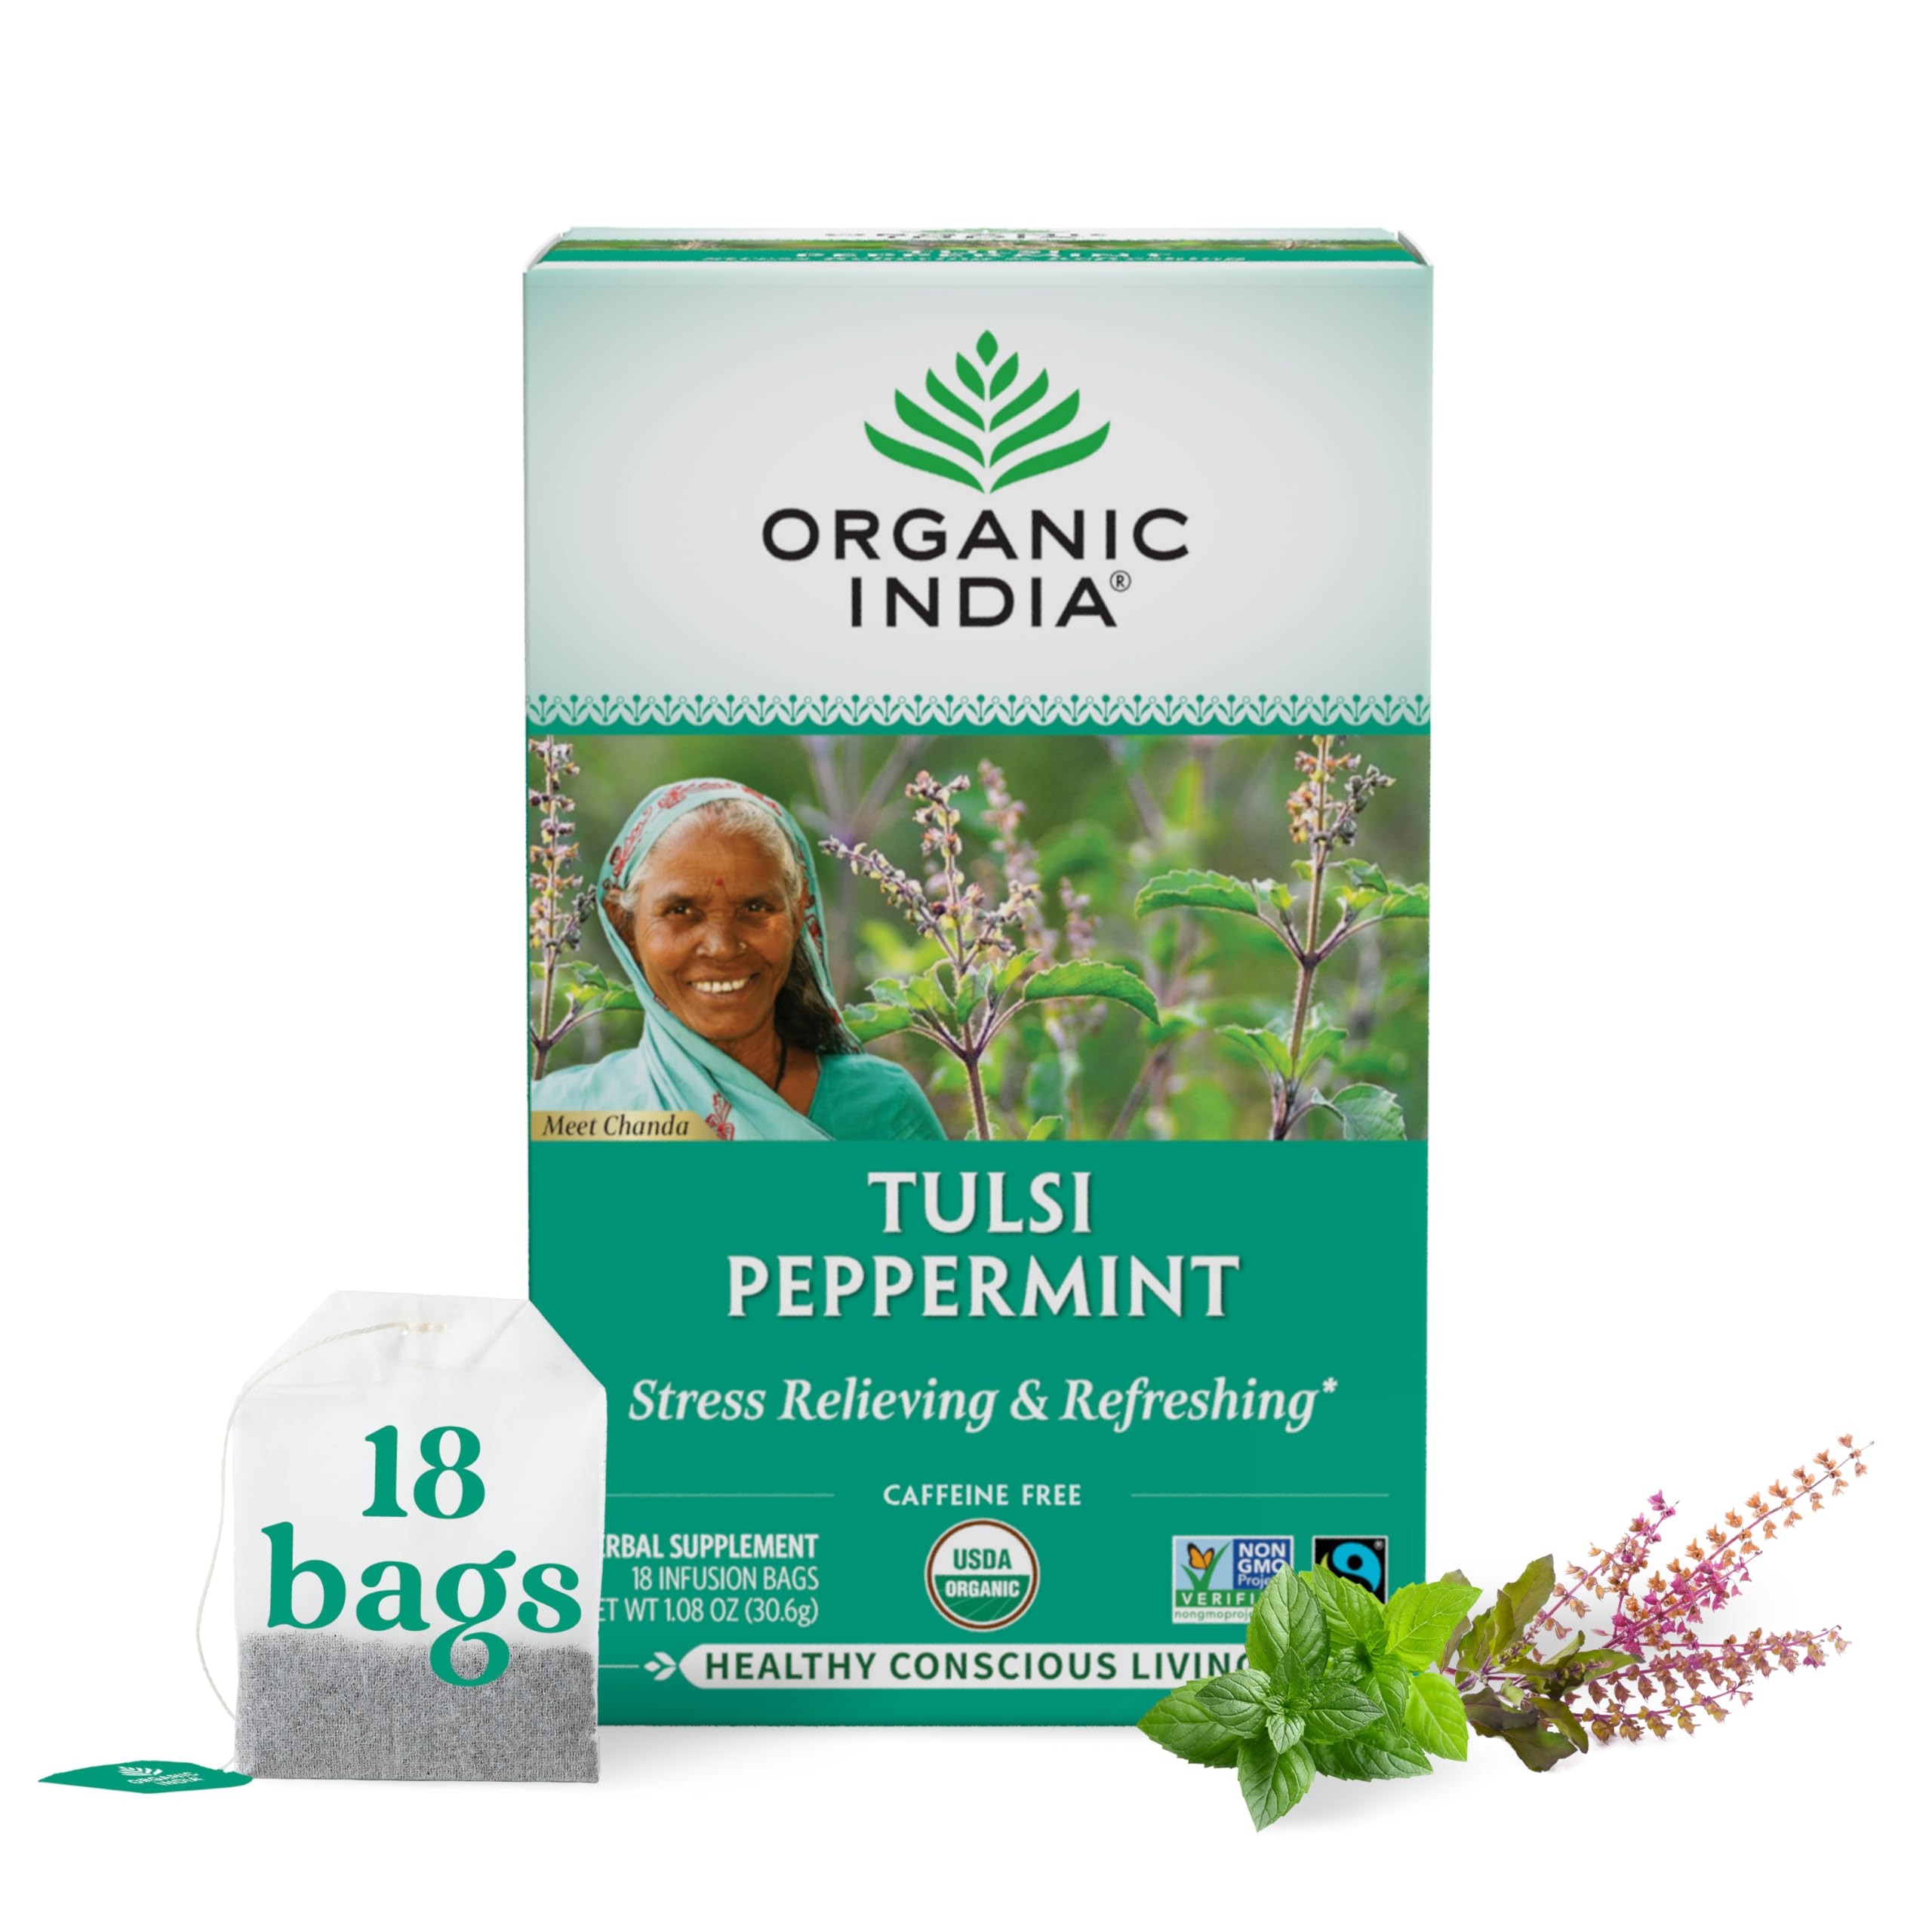
Item Name: Organic India Tulsi Peppermint Tea, Immune Support, Organic, Non-GMO, and Fair Trade, 18 Infusion Bags (Pack of 1)
Bullet Point 1: POWERFUL TULSI - Experience the qualities in this restorative, yet energizing infusion. Formulated with our signature stress-relieving blend of Rama, Vana and Krishna Tulsi (Holy Basil)
Bullet Point 2: UNIQUE BLEND THAT PACKS A PUNCH - Each different variety is created by Organic India to be a perfectly balanced herbal infusion
Bullet Point 3: NATURAL REMEDY - Potent when consumed as a tea, Tulsi is a powerful rejuvenative herb that has adaptogenic properties. Tulsi is rich in antioxidants and helps support the immune system
Bullet Point 4: GROWN SUSTAINABLY USING REGENERATIVE AGRICULTURE - With great attention to sustainability, we are growing and harvesting our herbs ethically, partnering with small family farmers to restore vibrant health to the communities and land of India
Bullet Point 5: LEED PLATINUM CERTIFIED - In 2018, Organic India became the first food production facility in India to obtain the LEED Platinum certification - setting the standard of excellence and commitment to the well-being of the community, the environment, employees, and farmer partners
Value: 18.0
Unit: Count

Price: 6.44